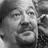
Emotion: happy